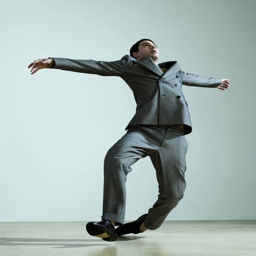
i love working with dancers : with all that talent and training , you can transcend the normal boundaries of a shoot .